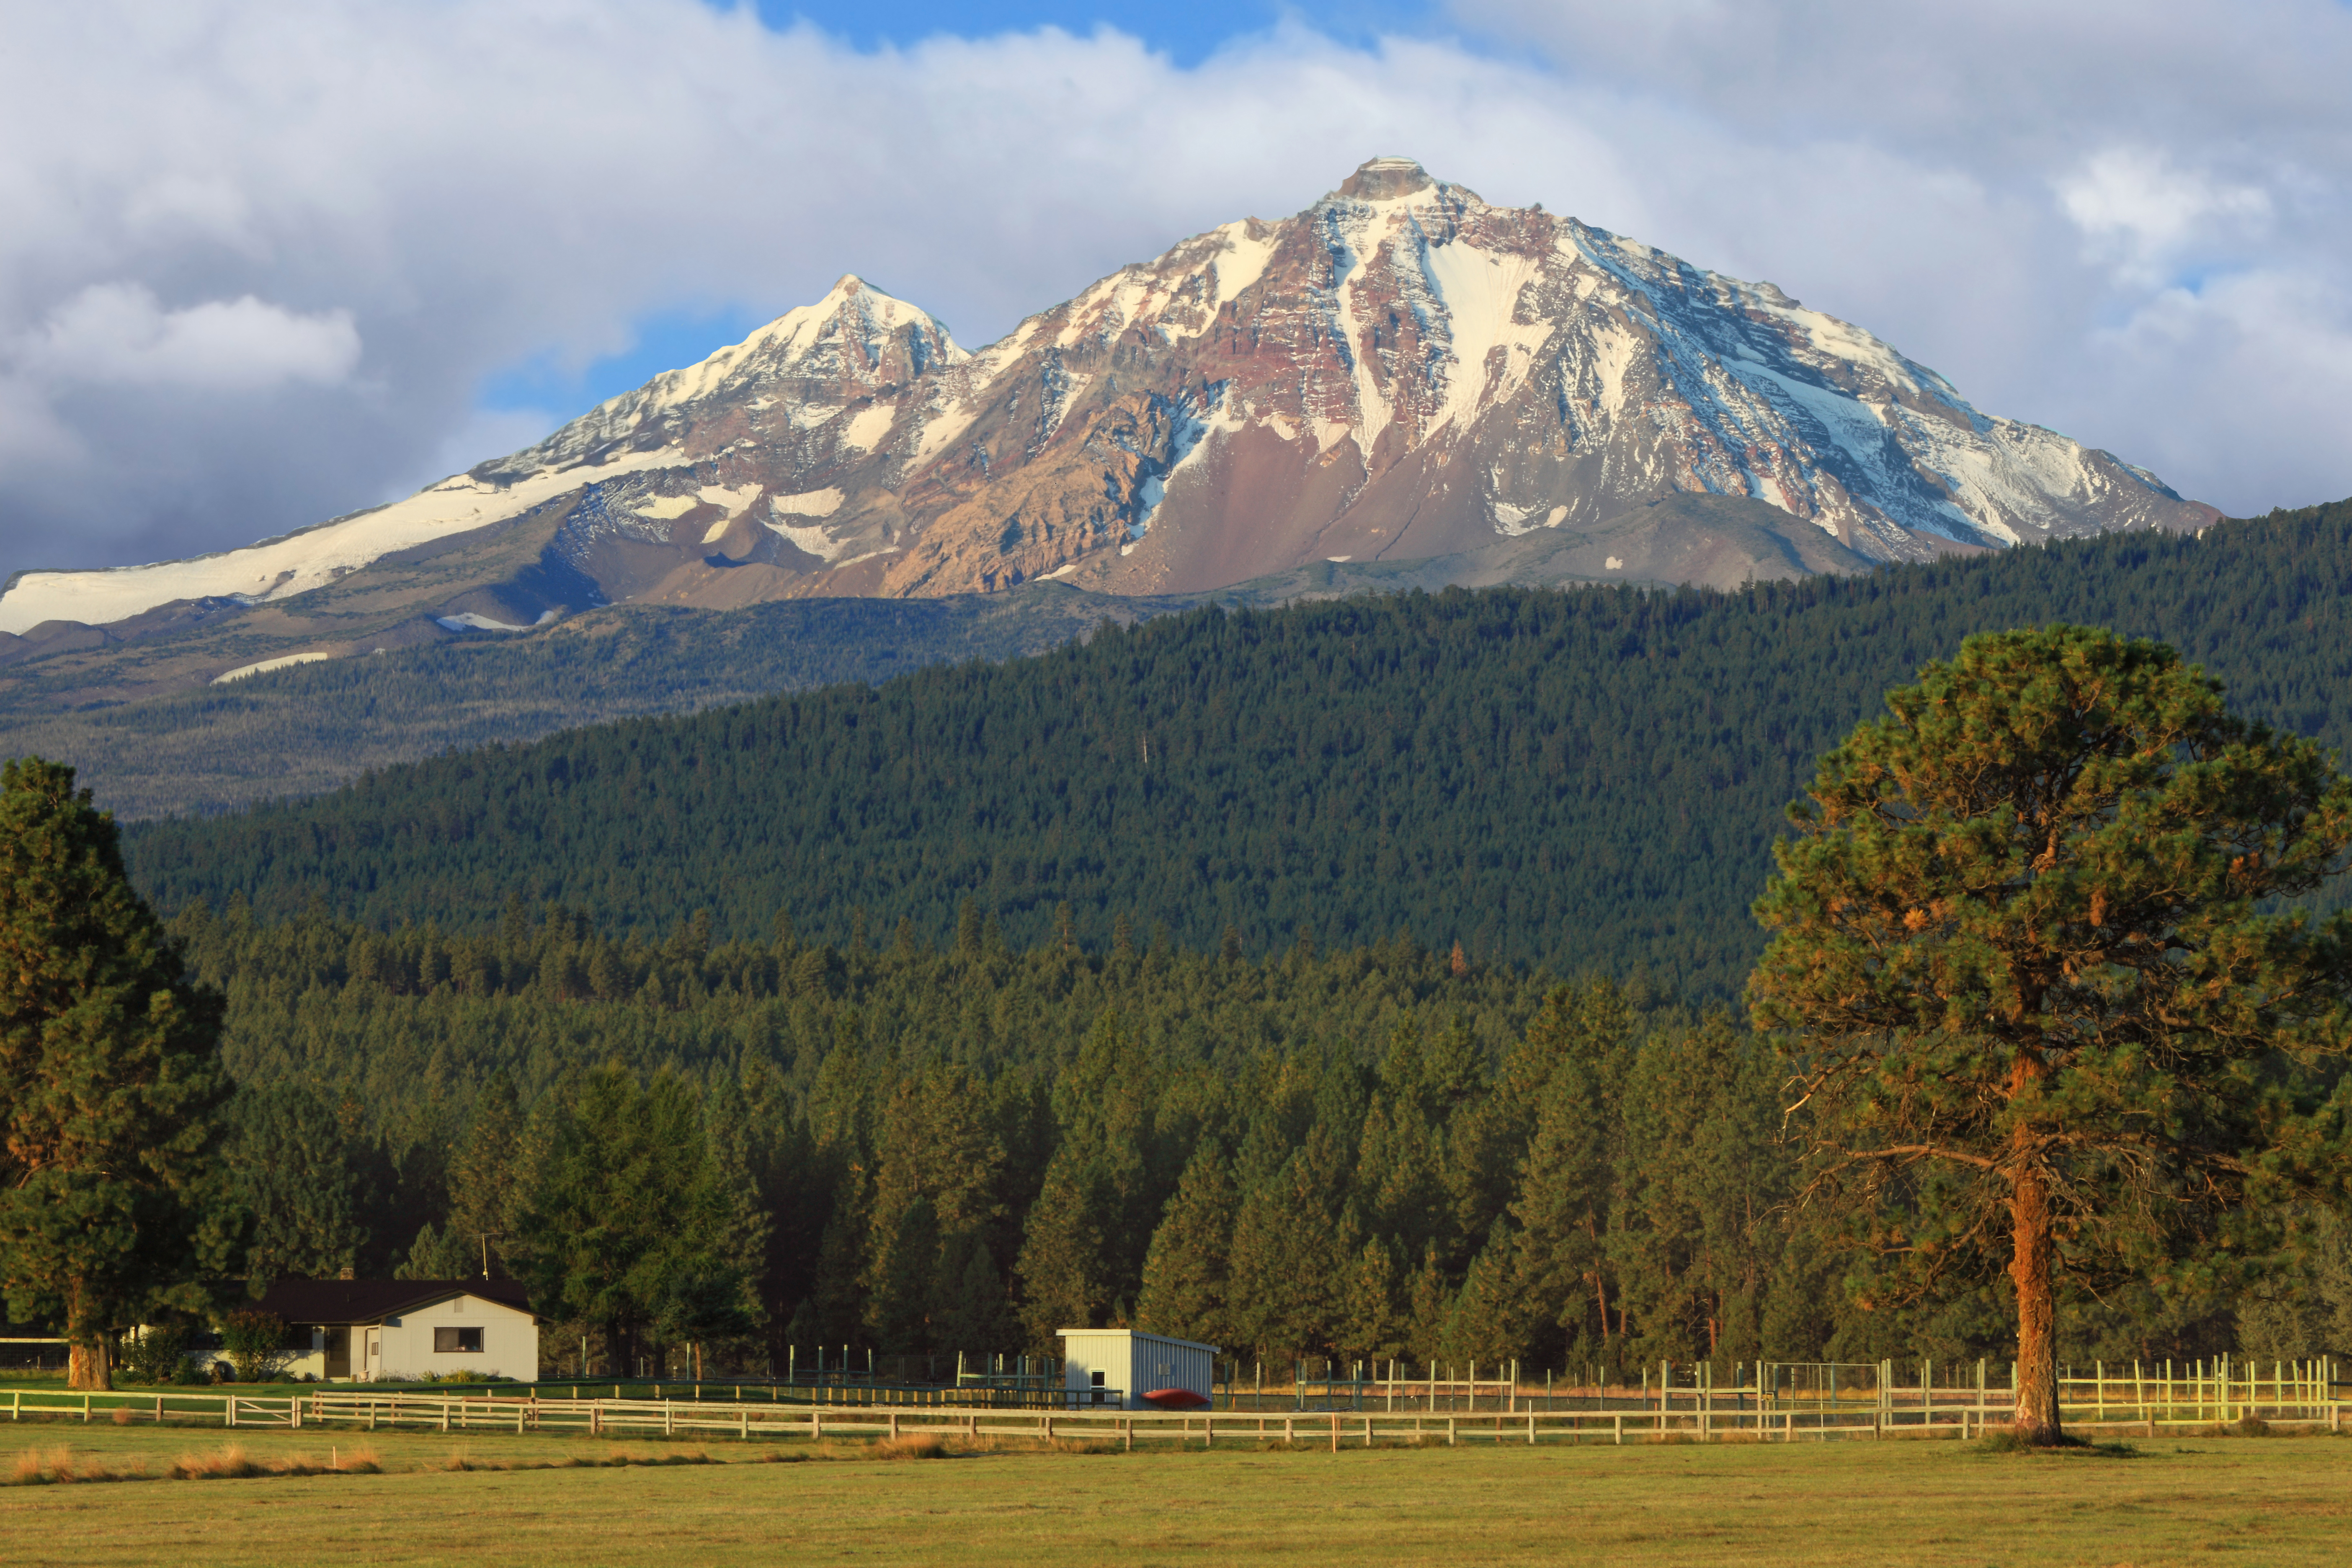
landscape, tree, nature, wilderness, mountain, snow, fence, sky, field, photography, meadow, morning, hill, lake, valley, mountain range, pasture, blue, highland, plain, majestic, trees, north, clouds, the, mountains, alps, plateau, early, oregon, sisters, ian, sane, sister, rural area, landform, geographical feature, mountainous landforms